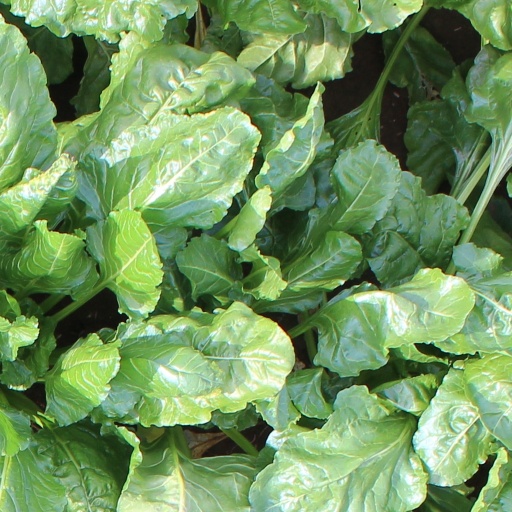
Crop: sugar beet